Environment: real
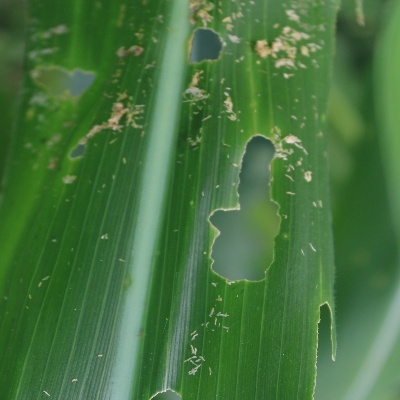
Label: fall_armyworm